Chacmool

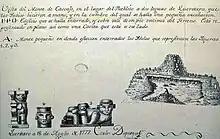
Illustration including example of what would later be called a "Chac Mool" found in El Cerrito, Querétaro in 1777

The ancient name for these types of sculptures is unknown. The term "chacmool" is derived from the name "Chaacmol," which Augustus Le Plongeon in 1875 gave to a sculpture that he and his wife Alice Dixon Le Plongeon excavated within the Temple of the Eagles and Jaguars at Chichén Itzá in 1875; he translated "Chaacmol" from Yucatecan Mayan as the "paw swift like thunder." Le Plongeon believed the statue, which he had found buried beneath the Platform of the Eagles and the Jaguars, depicted a former ruler of Chichen Itza. Le Plongeon's sponsor, Stephen Salisbury of Worcester, Massachusetts, published Le Plongeon's find, but revised the spelling to "Chac-Mool."